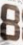
Number: 8